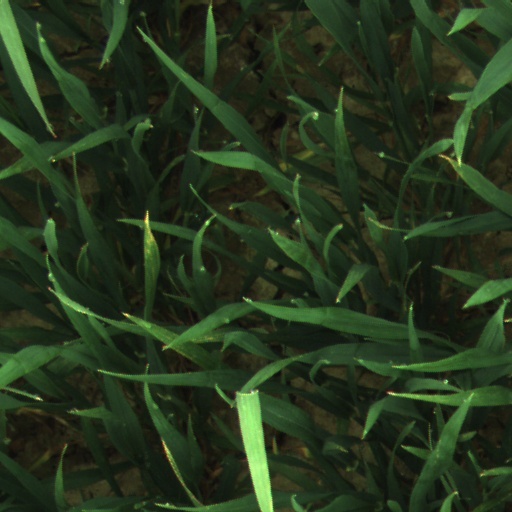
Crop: wheat